Velarde map

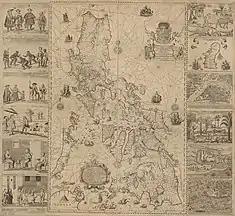
1734 Library of Congress copy

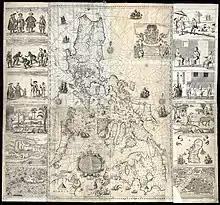

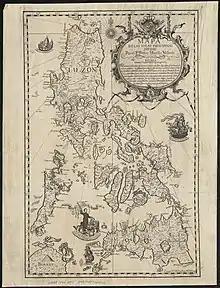

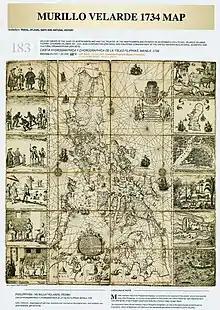

Carta Hydrographica y Chorographica de las Islas Filipinas (Spanish, lit. ""Hydrographical and Chorographical Chart of the Philippine Islands""), more commonly known as the Velarde map, is a map of the Philippines made and first published in Manila in 1734 by the Jesuit cartographer , the engraver Nicolás de la Cruz Bagay, and the artist Francisco Suárez. The World Digital Library describes it as the "first and most important scientific map of the Philippines". It is frequently referred to as the "Mother of all Philippine Maps".